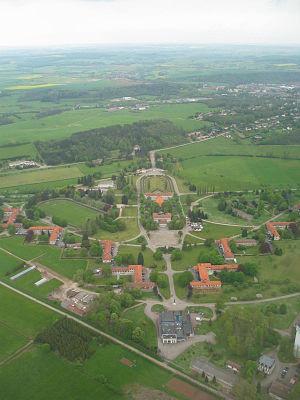
Centre Hospitalier Spécialisé départemental orienté psychiatrie situé sur la commune de Mirecourt. Licensing Catégorie:image de psychologie
Mirecourt est une commune française, chef-lieu de canton du département des Vosges dans l'arrondissement de Neufchâteau. Située en Lorraine, la commune fait aujourd'hui partie de la région administrative Grand Est.